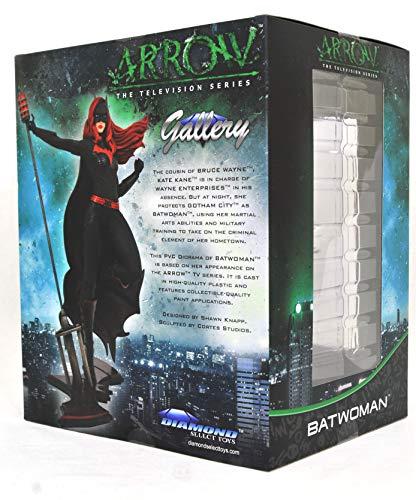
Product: DIAMOND SELECT TOYS DC Gallery: Dctv Batwoman PVC Figure
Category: Toys & Games | Collectible Toys | Statues, Bobbleheads & Busts | Statues
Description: Features batwoman hanging from a radio Antenna.
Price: $30.64
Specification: ProductDimensions:5x4x9inches|ItemWeight:1.75pounds|ShippingWeight:1.75pounds(Viewshippingratesandpolicies)|ASIN:B07PDYNGWJ|Itemmodelnumber:MAR192440|Manufacturerrecommendedage:15yearsandup